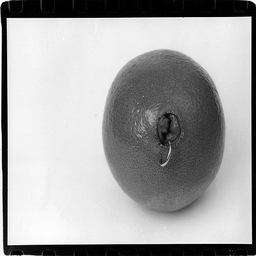
Label: Orange